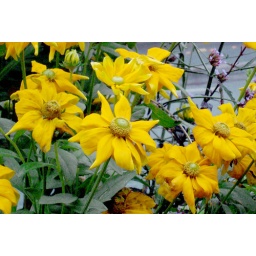
detail of flowers near the road, at the stop sign